Alpinism at the Olympic Games

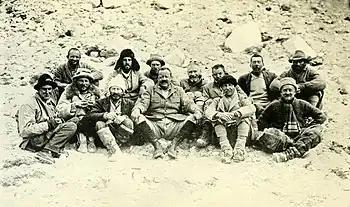
Members of the 1922 British Mount Everest expedition.

Medals for feats of alpinism were initially floated as part of the first Olympic Congress in 1894, where it was suggested by the committee tasked with drawing up a list of sports. A prize for alpinism (as well as game hunting) was considered for the 1912 Olympic Games, but the International Olympic Committee (IOC) decided against it for several reasons, including practicability, risk to human life and the lack of an exceptional feat of alpinism between 1908 and 1911.